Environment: real
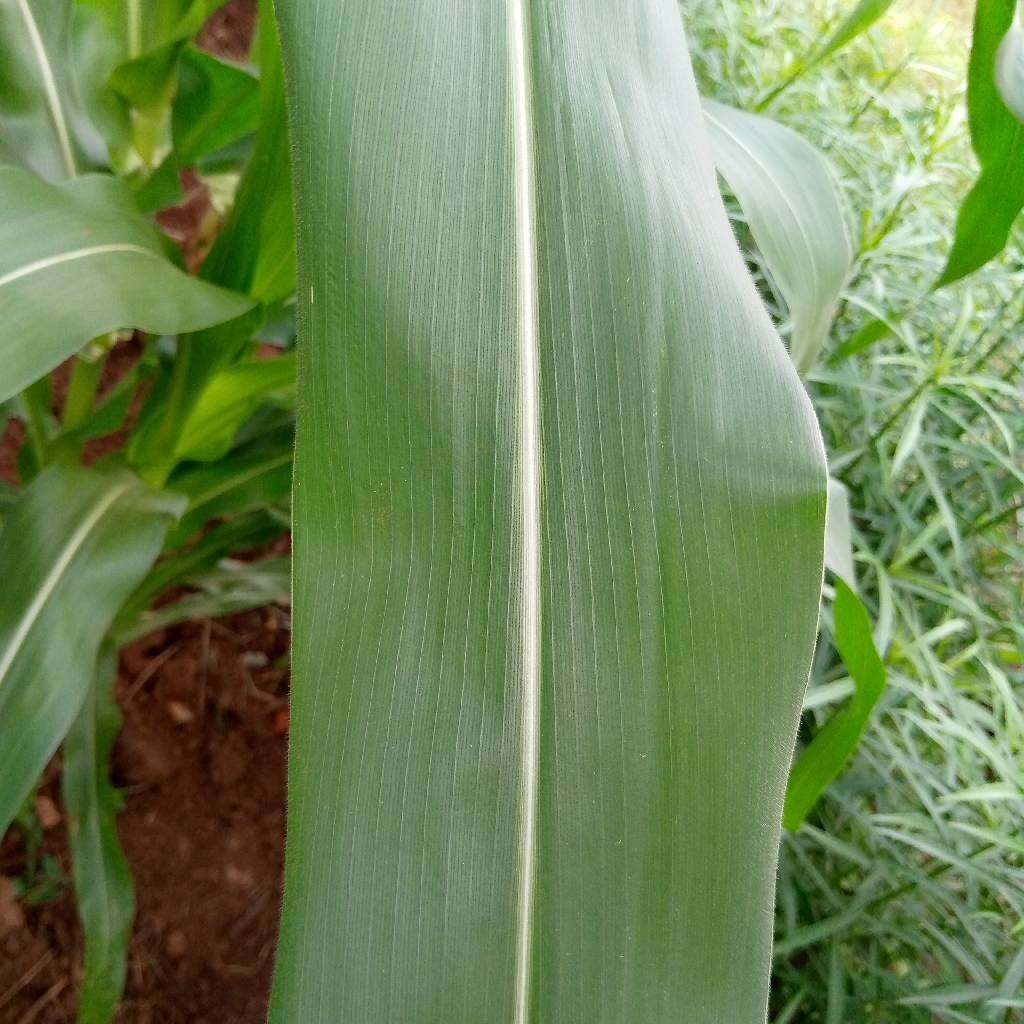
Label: healthy